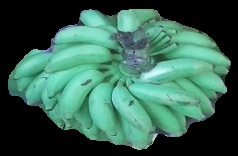
Variety: elakki-bale
Grade: grade2